Middle Kingdom of Egypt

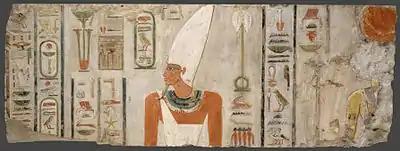
A painted relief depicting pharaoh Mentuhotep II, from his mortuary temple at Deir el-Bahari

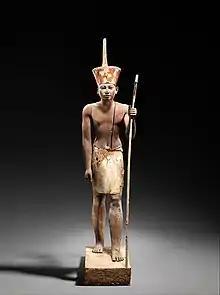
A figure wearing the red crown of Lower Egypt and whose face appears to reflect the features of the reigning king, most probably Amenemhat II or Senwosret II. It functioned as a divine guardian for the imiut, and it is wearing a divine kilt, which suggests that the statuette was not merely a representation of the living ruler.

After the collapse of the Old Kingdom, Egypt entered a period of weak pharaonic power and decentralization called the First Intermediate Period. Towards the end of this period, two rival dynasties, known in Egyptology as the Tenth and Eleventh, fought for control of the entire country. The Theban Eleventh Dynasty only ruled southern Egypt from the First Cataract to the Tenth Nome of Upper Egypt. To the north, Lower Egypt was ruled by the rival Tenth Dynasty from Herakleopolis. The struggle was to be concluded by Mentuhotep II, who ascended the Theban throne in 2055 BC. During Mentuhotep II's fourteenth regnal year, he took advantage of a revolt in the Thinite Nome to launch an attack on Herakleopolis, which met little resistance. After toppling the last rulers of the Tenth Dynasty, Mentuhotep began consolidating his power over all of Egypt, a process that he finished by his 39th regnal year. For this reason, Mentuhotep II is regarded as the founder of the Middle Kingdom.